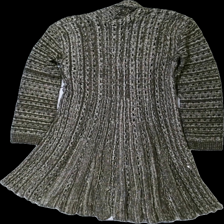
View: back
Type: Cardigan
Category: Ladies
Brand: Not in the list
Brand text on label: new image
Colors: White, Brown
Material: 61% acrylic 39% cotton
Pattern: Other
Cut: Regular
Season: All
Damage location: top center
Damage 2 location: bottom center
Damage 3 location: bottom left
Price range: 50-100
Recommended usage: Reuse
Description: melerad stickad kofta